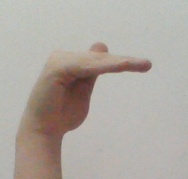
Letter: khaa